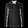
Label: Shirt